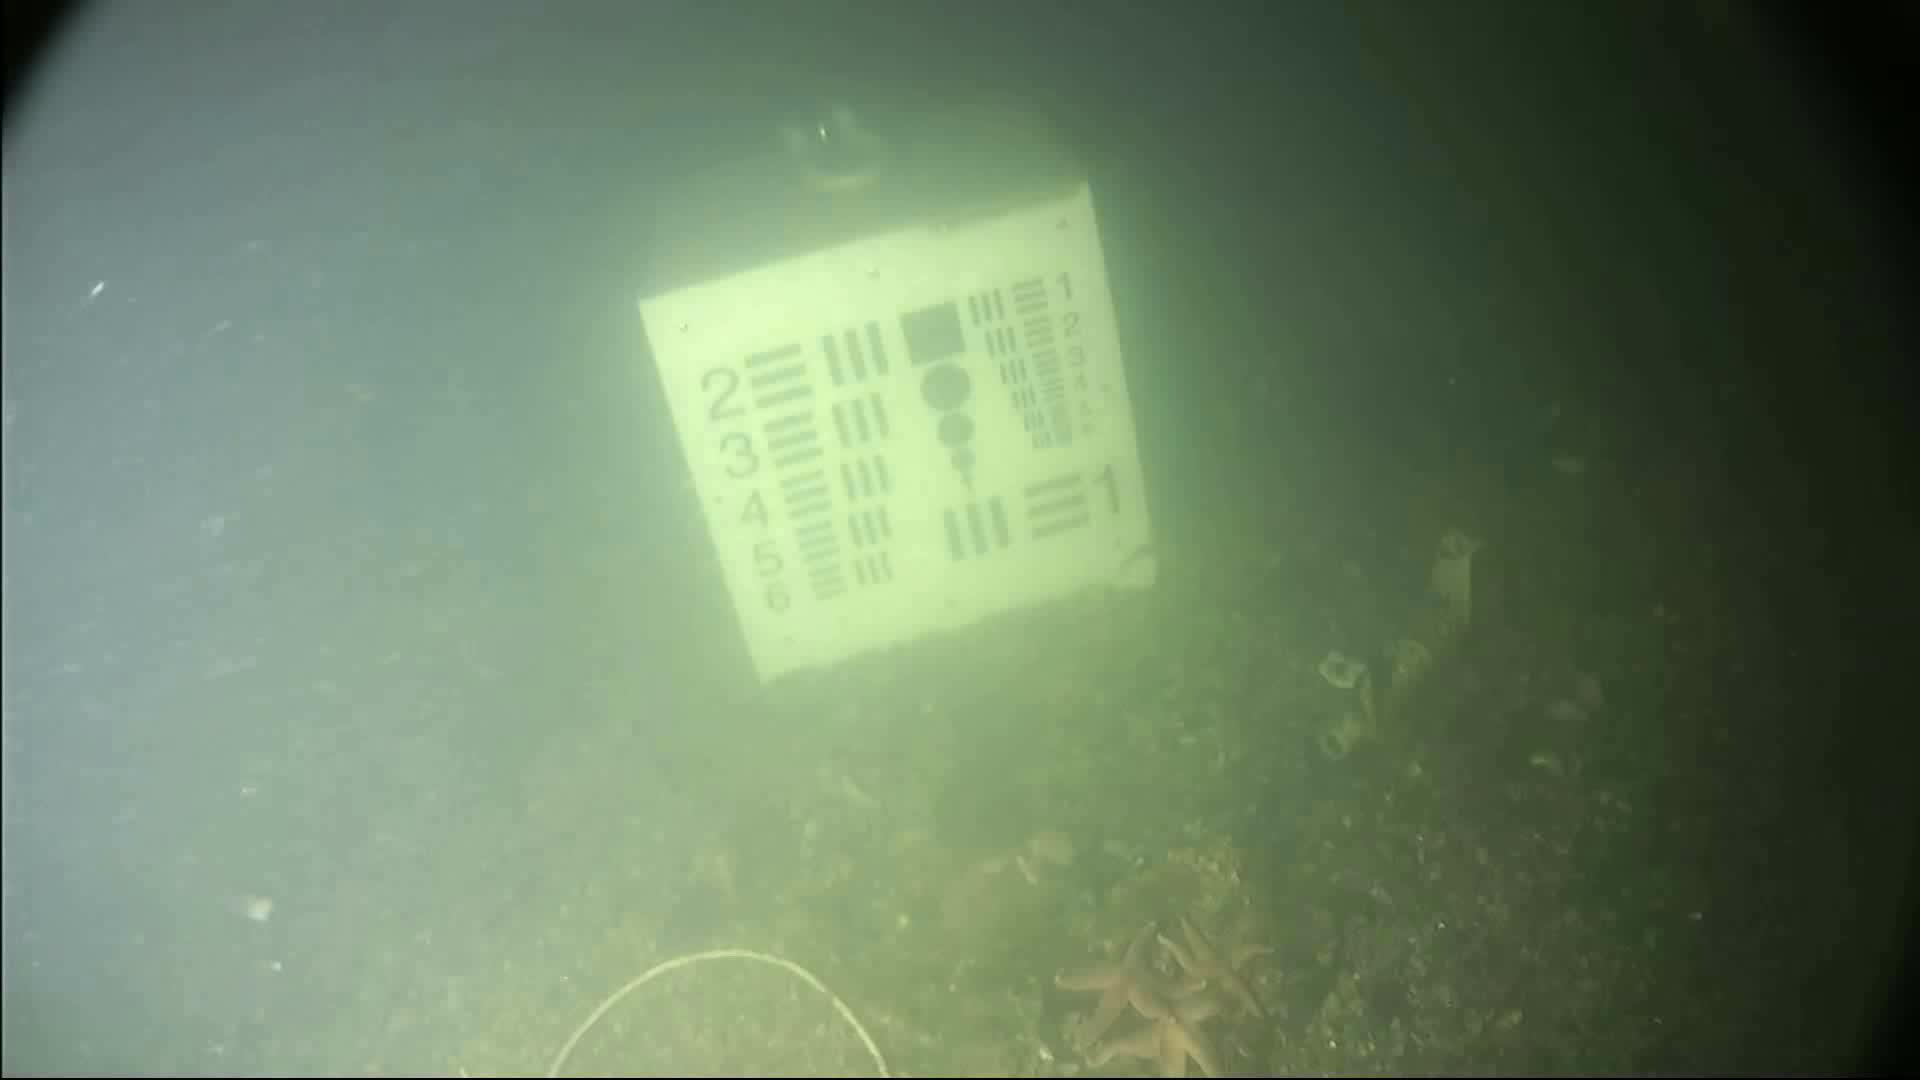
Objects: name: starfish
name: crab